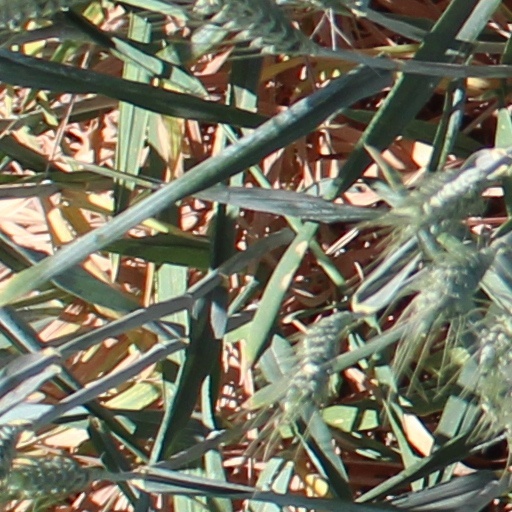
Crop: wheat